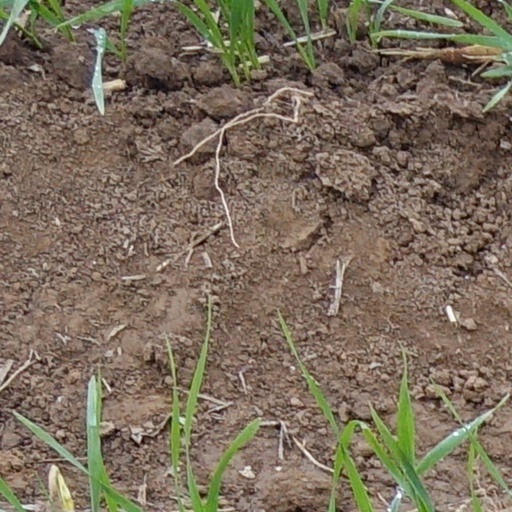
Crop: wheat